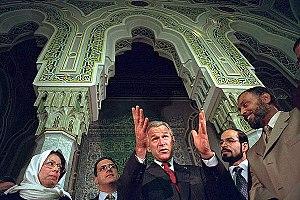
Le Centre islamique de Washington est une mosquée et centre culturel islamique à Washington, DC. Il est situé sur Massachusetts Avenue, juste à l'Est du pont au-dessus de Rock Creek. Lors de son ouverture en 1957, il s'agissait de la plus grande mosquée de l'hémisphère occidental.